Gillian Anderson

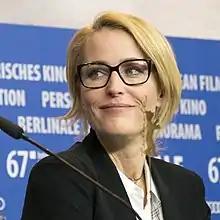
Anderson at the 2017 Berlin Film Festival

On March 7, 2017, Anderson and the journalist-activist Jennifer Nadel published their self-help guide book for women, titled "WE: A Manifesto for Women Everywhere". Anderson stated that the book is a "call-out to all women around the world – and by women I include girls, transgender, anyone who identifies themselves as being intrinsically female." In April 2017, she played goddess Media in the first season of "American Gods" – a television series adaptation of Neil Gaiman's science fiction novel of the same name. Following the departure as showrunners of the show's creators, Bryan Fuller and Michael Green, Anderson stated she would not return to the show. In October 2017, Anderson appeared alongside Glenn Close and Christina Hendricks in "Crooked House" – a film adaptation of Agatha Christie's novel of the same name. In January 2018, she was back playing FBI Special Agent Dana Scully in the eleventh season of "The X-Files". In January 2018, she confirmed that she would be leaving "The X-Files" after the end of the season. Anderson is set to portray the role of Captain MacLaren in "Star Citizen"s single-player component "Squadron 42". In January 2019, she began playing Jean Milburn in the Netflix dramedy "Sex Education".